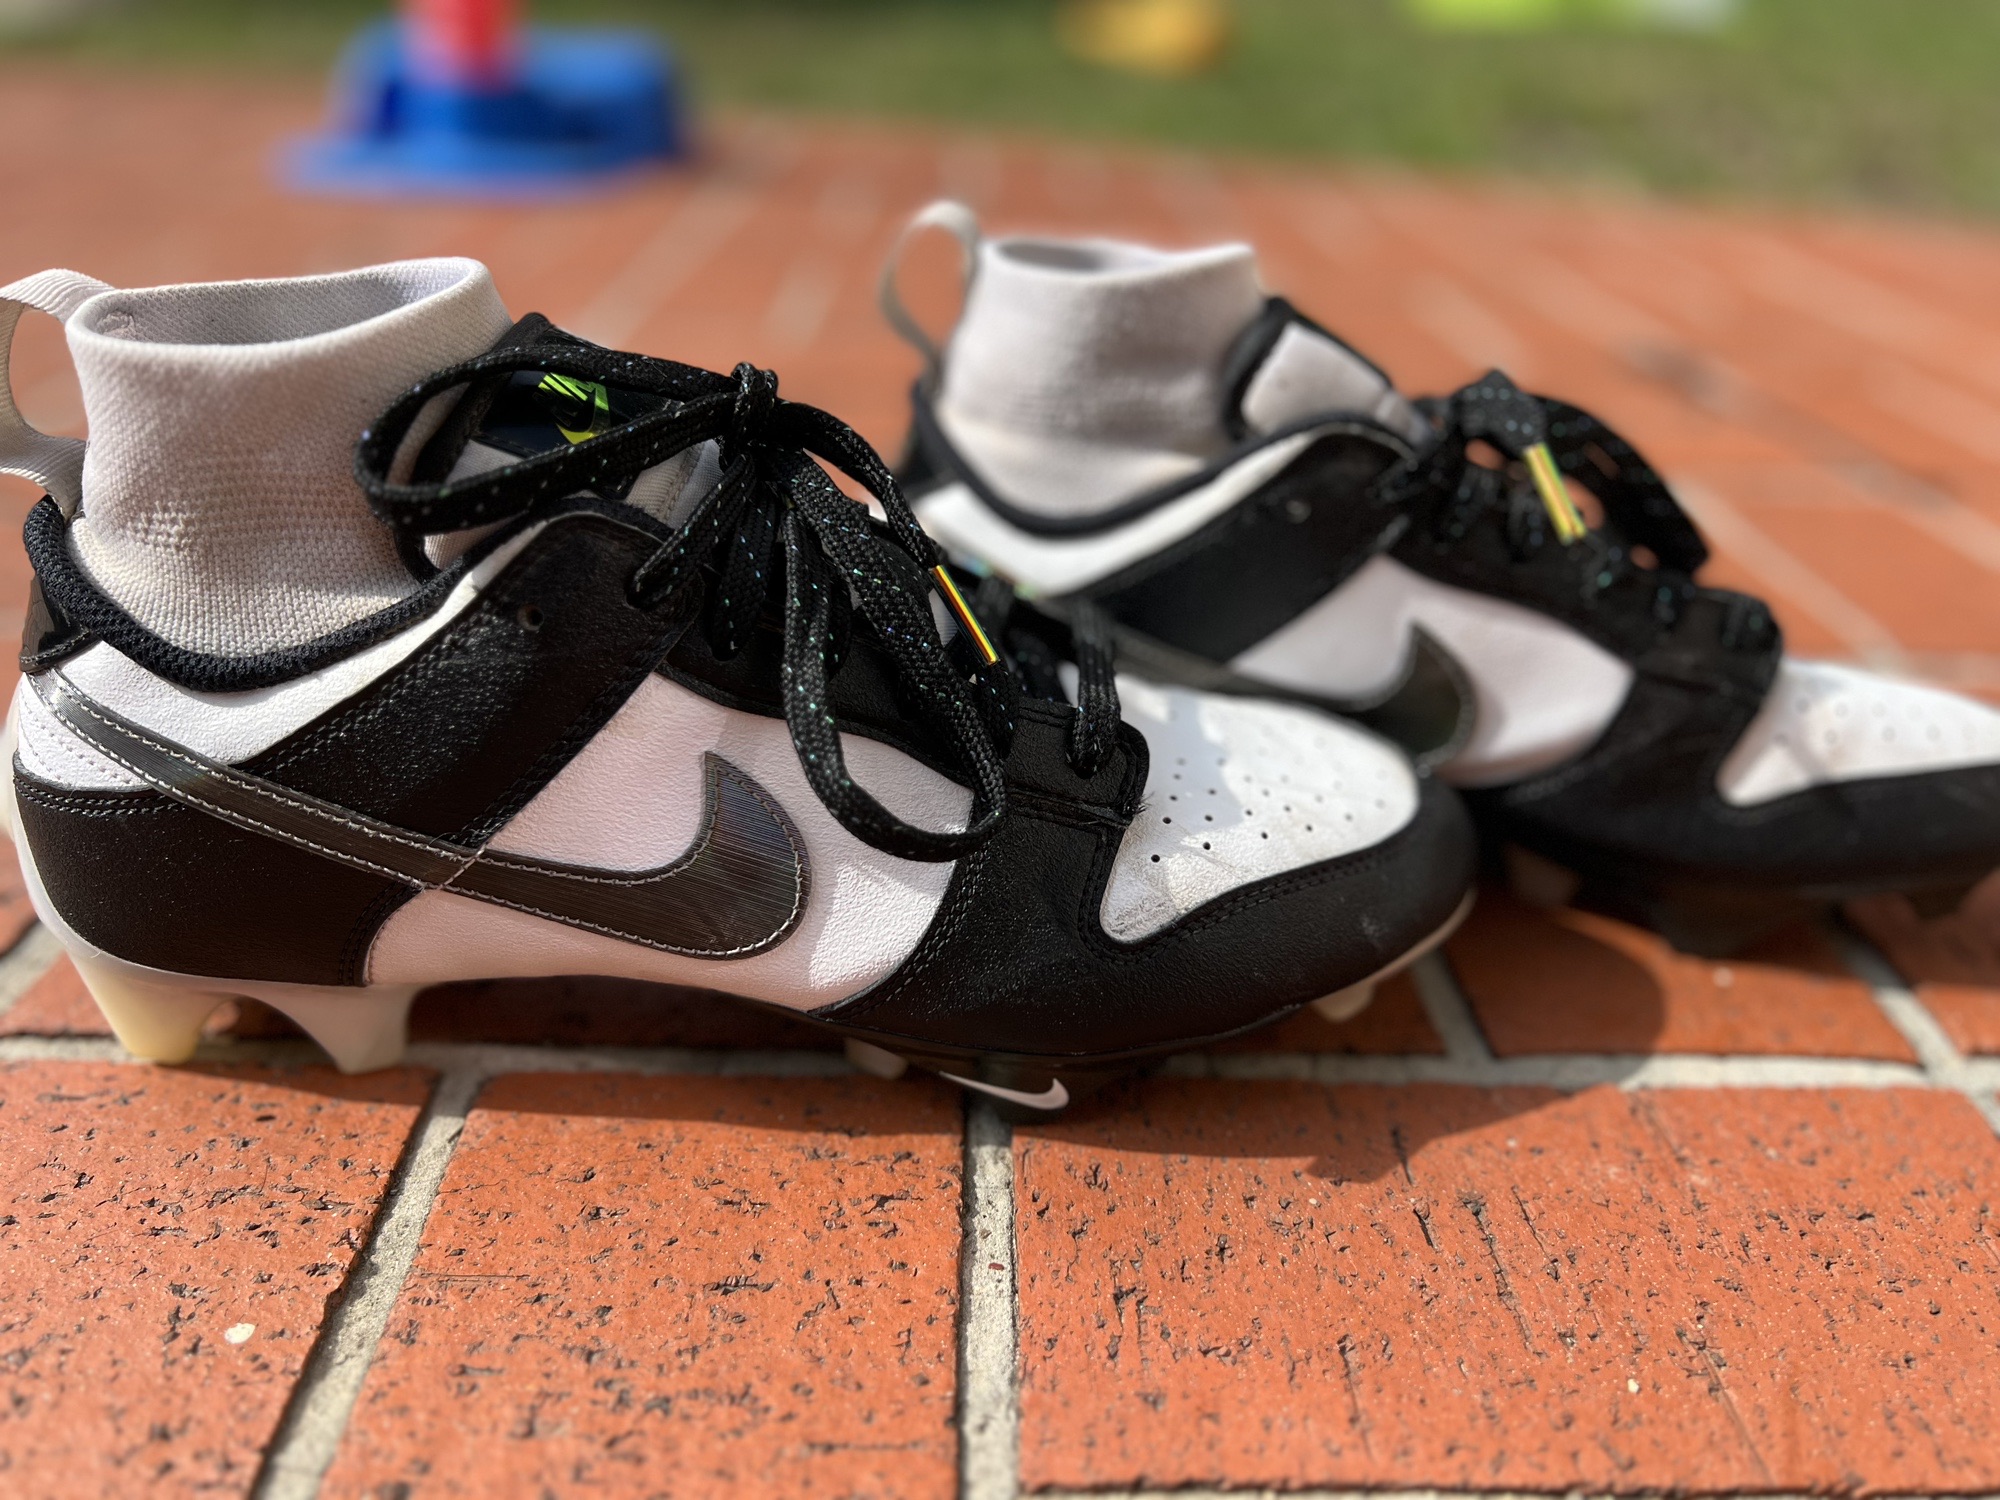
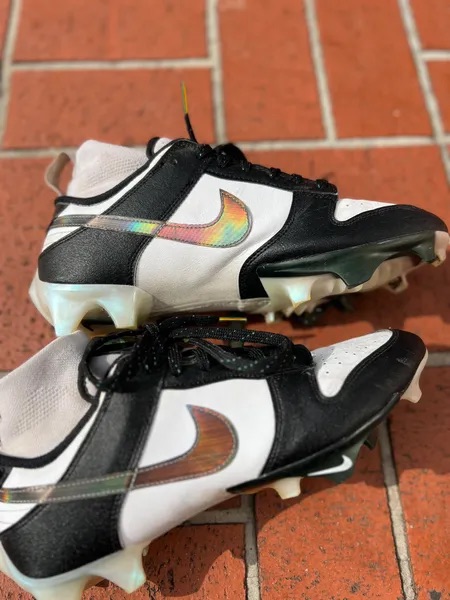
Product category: misc
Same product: yes